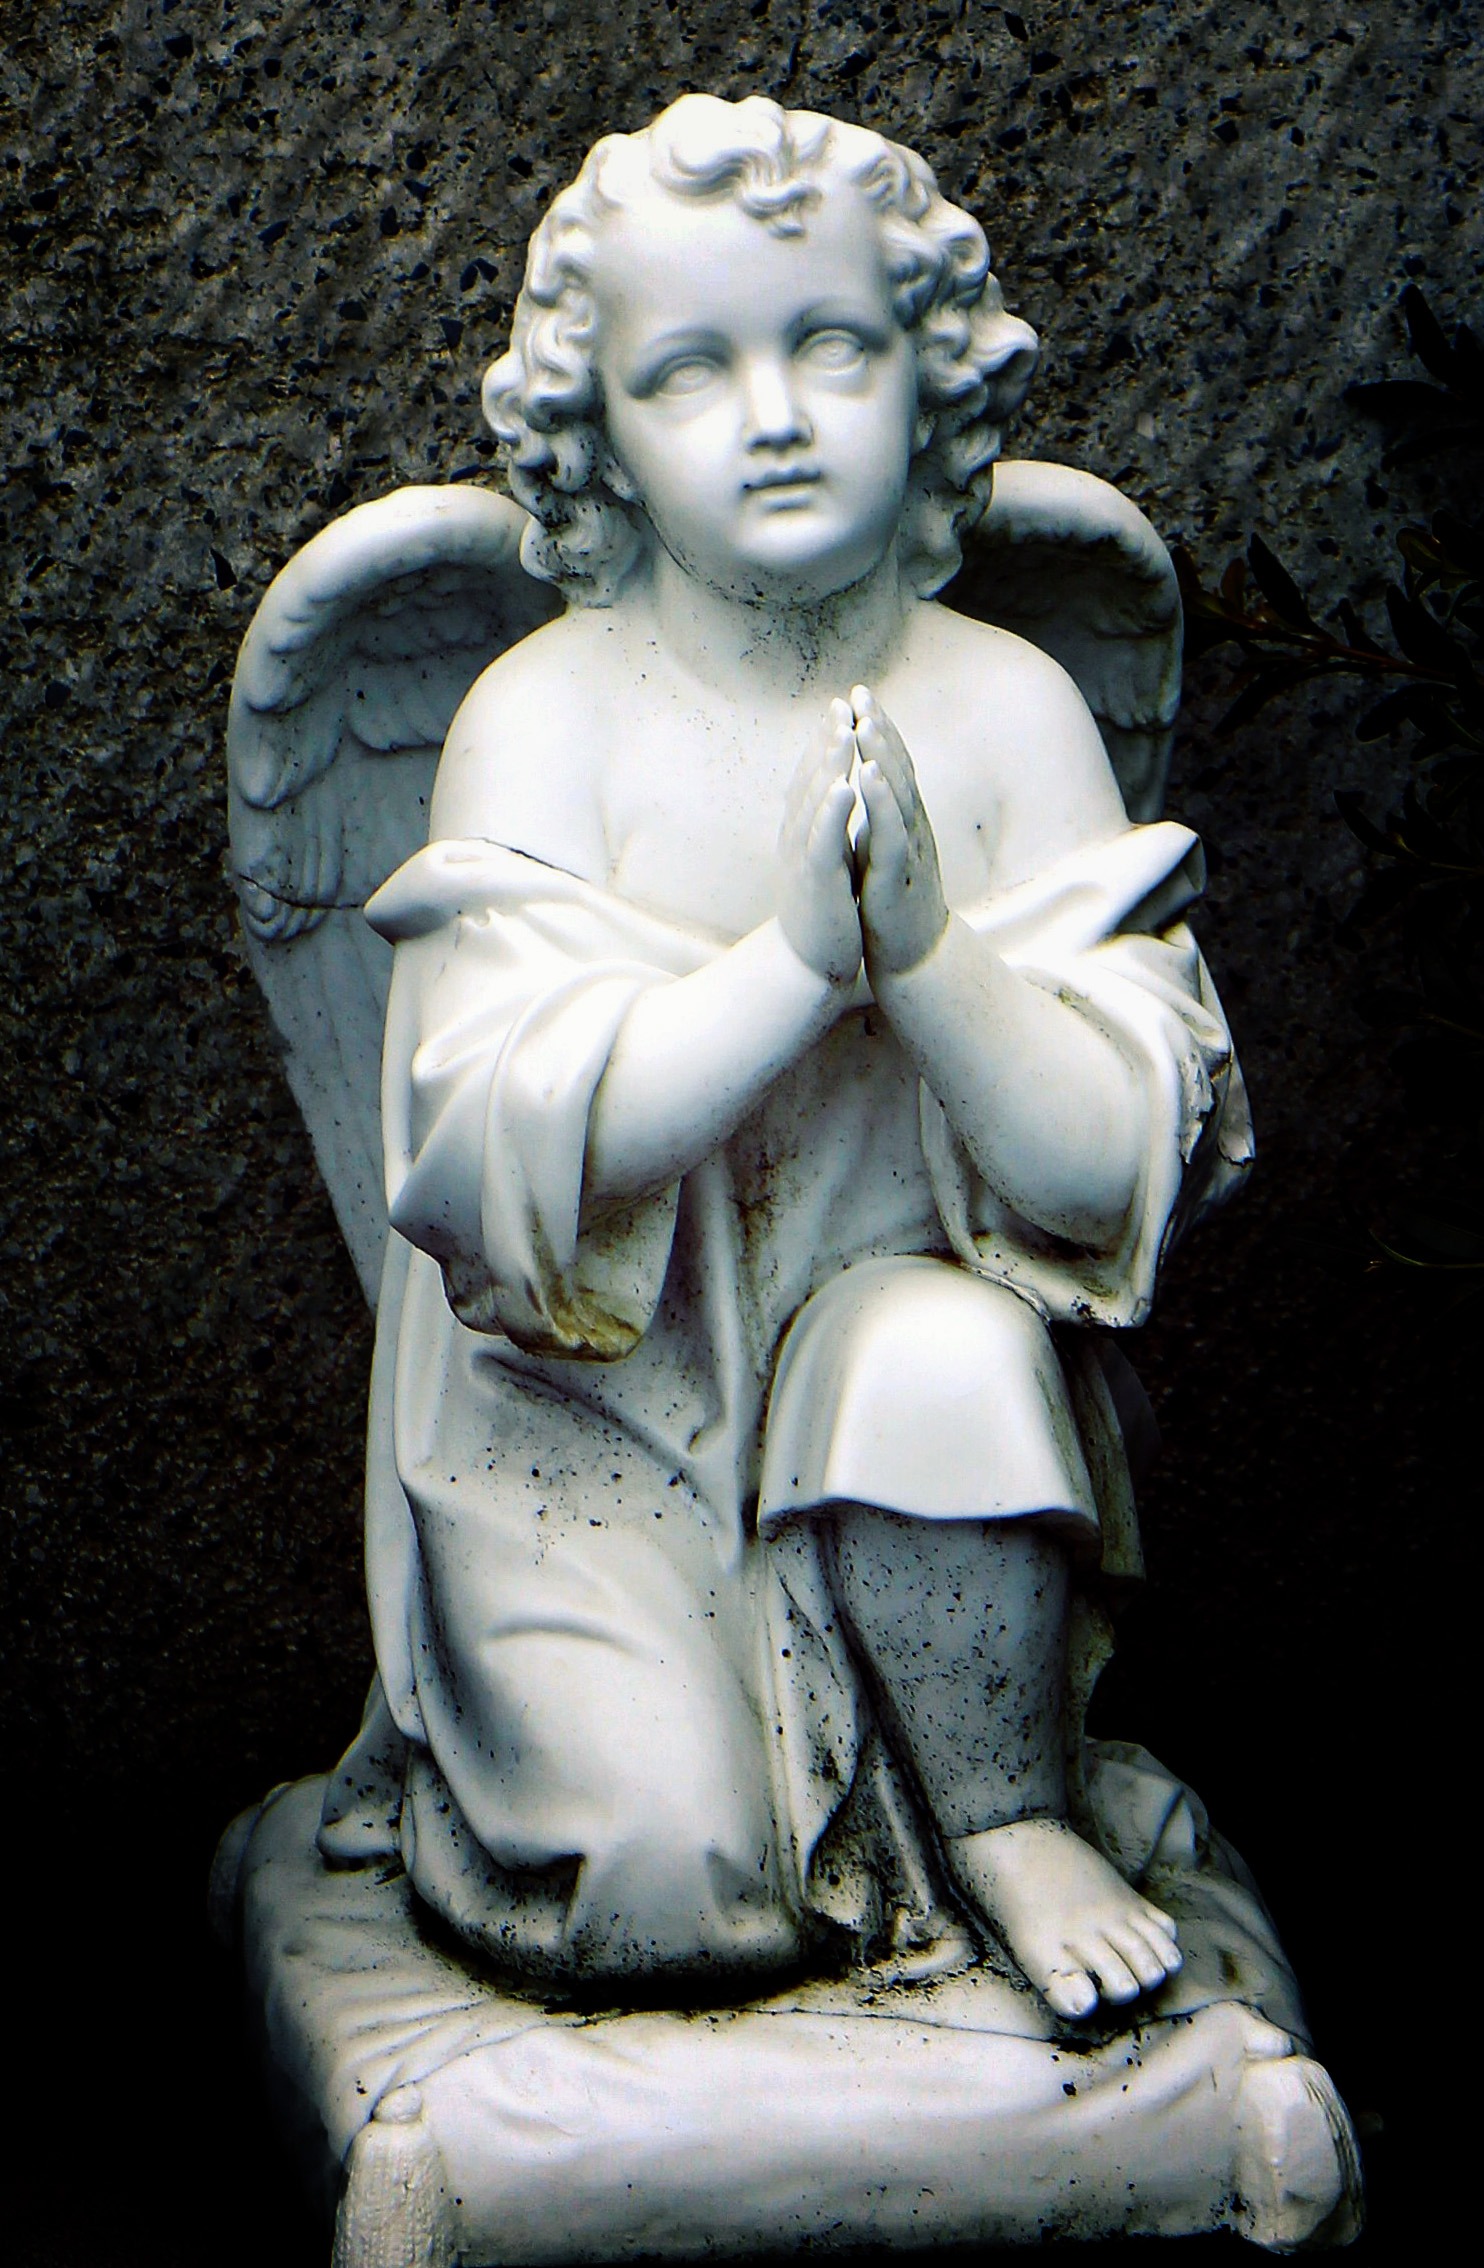
monument, statue, pray, kneeling, sculpture, angel, art, figure, faith, hope, mythology, human positions